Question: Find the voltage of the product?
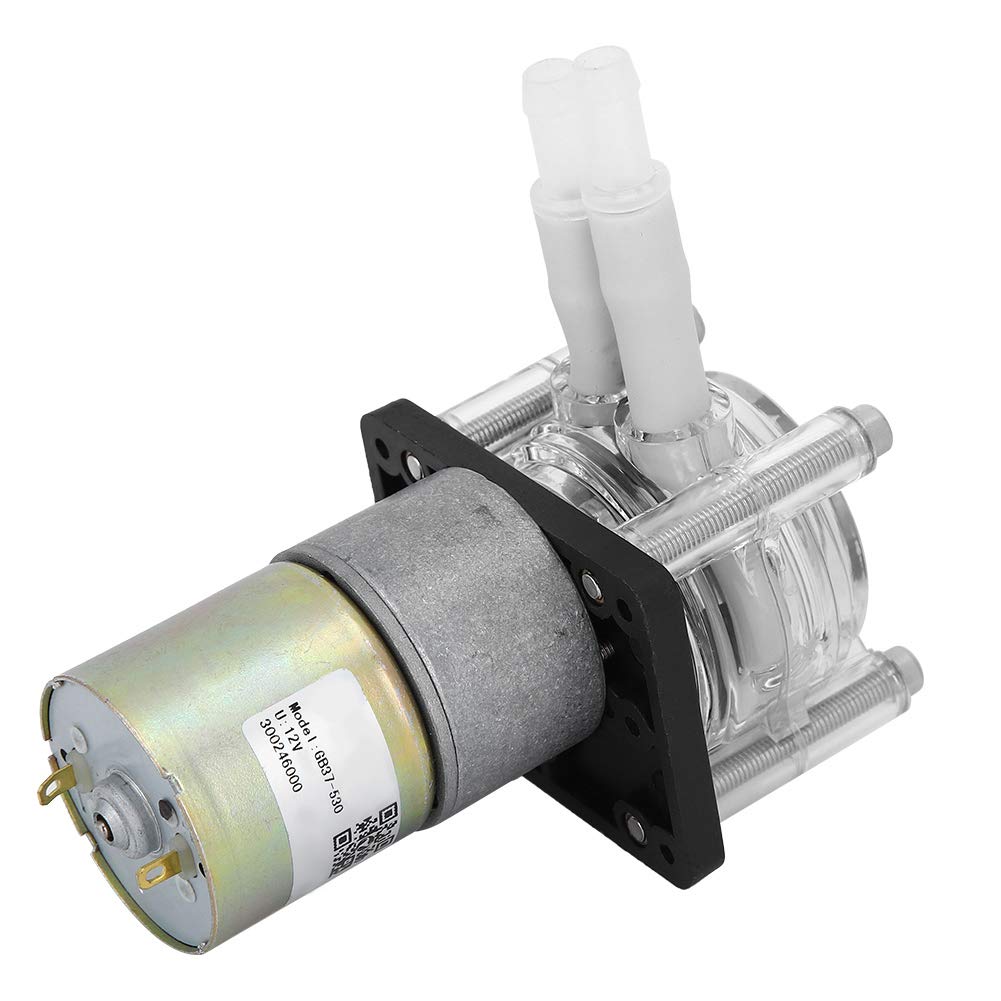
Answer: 12.0 volt